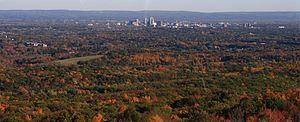
Talcott Mountain est une montagne située au sein de la vallée du Connecticut, au centre de l'État du même nom, et faisant partie de Metacomet Ridge, une longue arête rocheuse des Appalaches qui traverse le Sud de la Nouvelle-Angleterre sur 160 kilomètres de long. Le sommet s'élève à 290 mètres d'altitude en son point le plus élevé. Talcott Mountain est une destination populaire pour la pratique de la randonnée pédestre, réputée pour ses falaises, le panorama qu'elle offre, son microclimat ainsi que sa faune et sa flore variées. Des sites touristiques et naturels tels que ses deux parcs d'États, ses nombreux réservoirs, son centre d'information éducative et surtout Heublein Tower attirent les visiteurs.